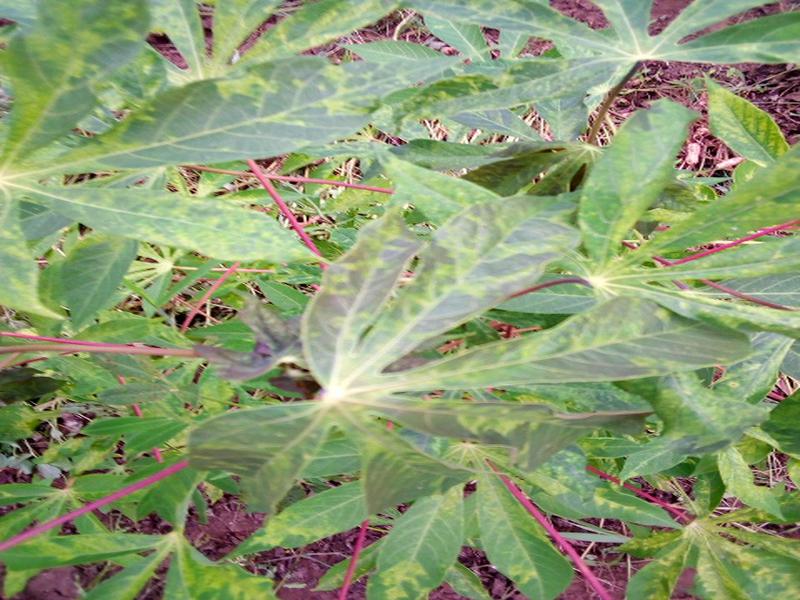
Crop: cassava
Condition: mosaic_disease